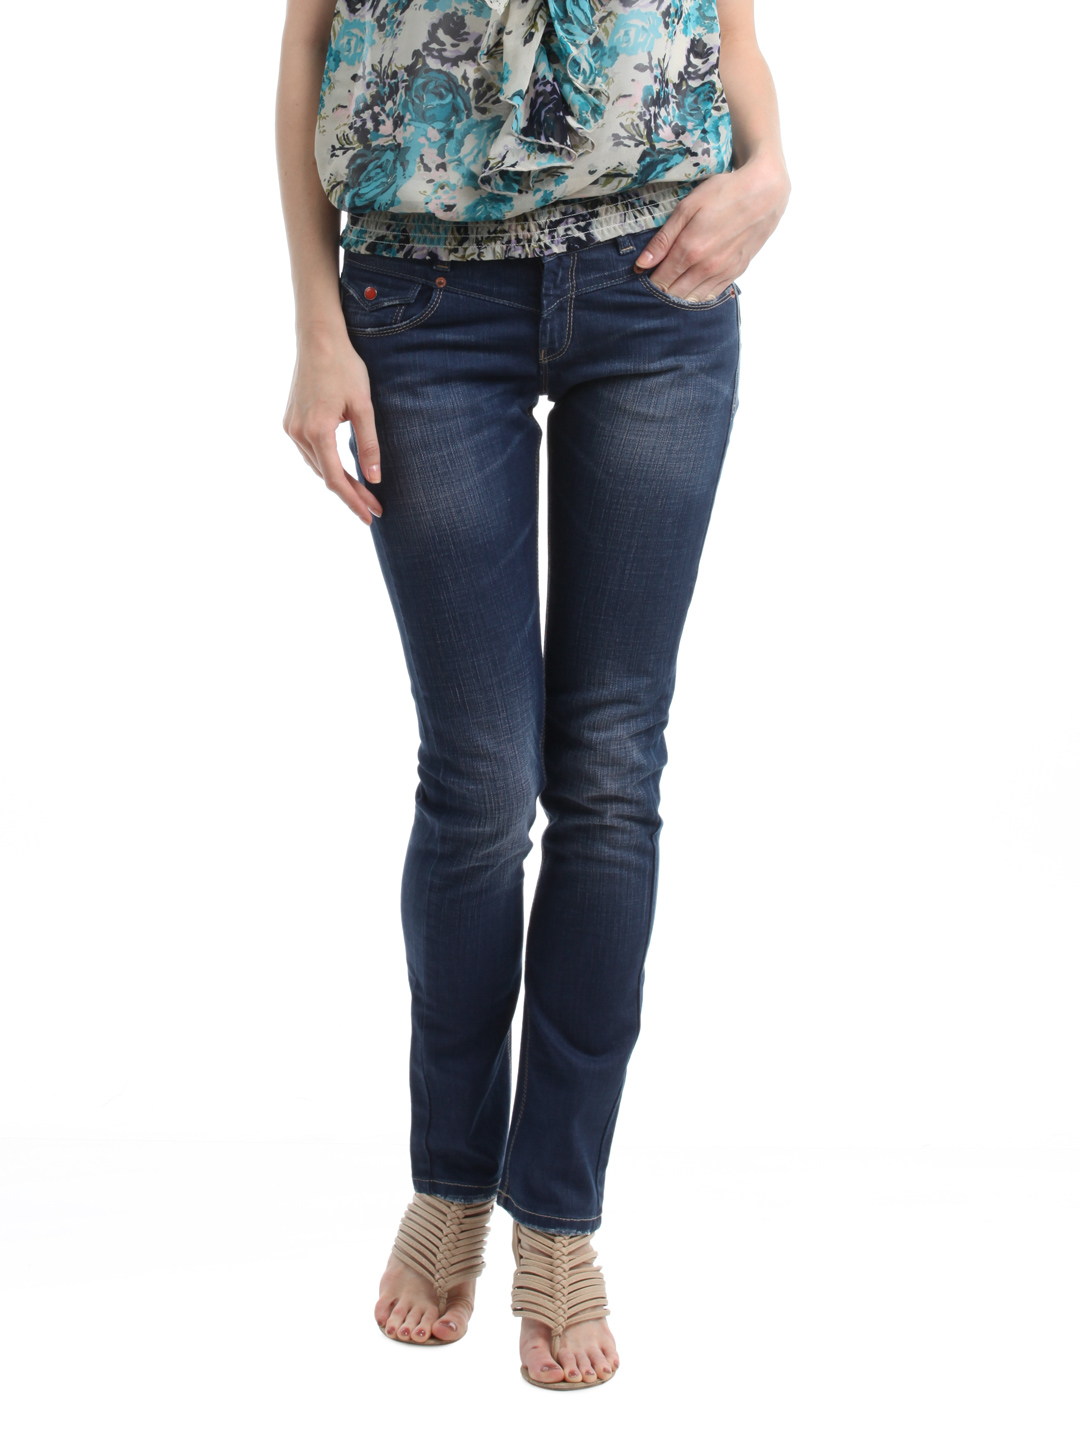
Spykar Women Blue Jeans
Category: Apparel / Bottomwear / Jeans
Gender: Women
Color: Blue
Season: Summer 2012
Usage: Casual